Football at the 2016 Summer Olympics – Women's tournament

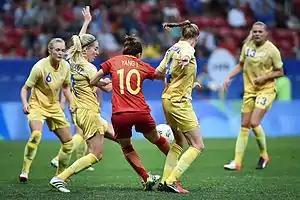
China vs Sweden

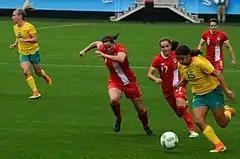
Canada vs Australia

In the knockout stages, if a match is level at the end of normal playing time, extra time is played (two periods of 15 minutes each) and followed, if necessary, by a penalty shoot-out to determine the winner.